The Jakarta Method

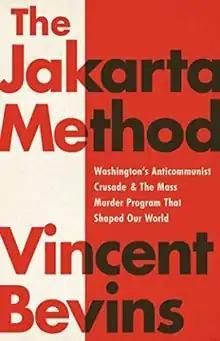

The Jakarta Method: Washington's Anticommunist Crusade and the Mass Murder Program that Shaped Our World is a 2020 political history book by American journalist and author Vincent Bevins. It concerns U.S. government support for and complicity in anti-communist mass killings around the world and their aggregate consequences from the Cold War until the present era. The title is a reference to Indonesian mass killings of 1965–66, during which an estimated one million people were killed in an effort to destroy the political left and movements for government reform in the country.